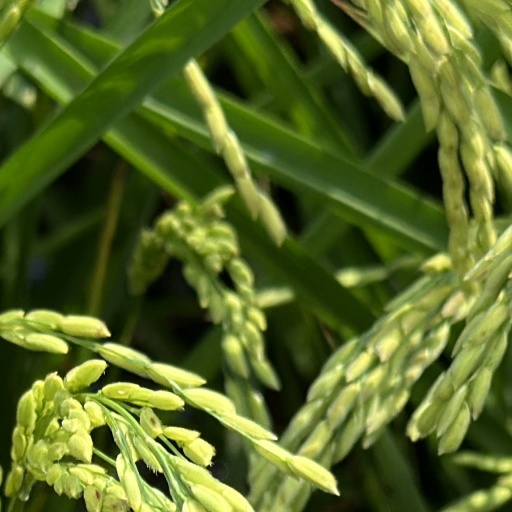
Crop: rice